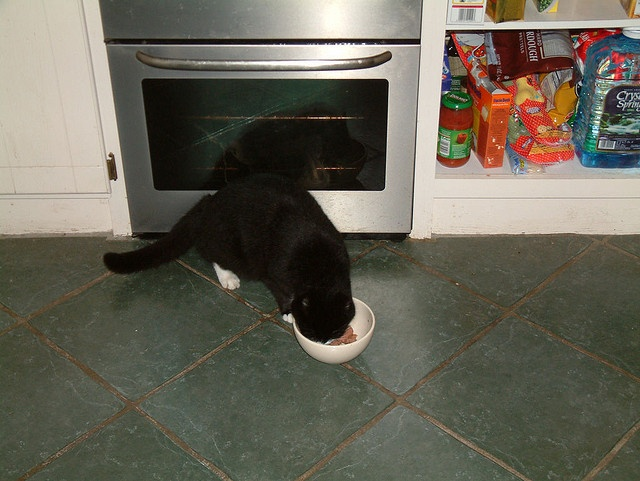
A black cat eating from a white bowl of food.
A cat eats from a dish in the floor.
A black cat eats from a white bowl on the tiled kitchen floor in front of the stainless steel oven.
A black cat eats food out of a white bowl on the floor.
a cat eating out of a bow; in front of an oven